John Joseph Campion

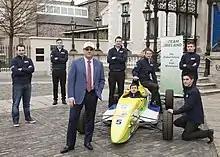
Inaugural Participants on Team Ireland Photo: Peter Houlihan

Campion helped to launch Team Ireland along with the Lord Mayor of Dublin and the President of Motorsport Ireland. The Team Ireland Foundation is a national program designed to support young drivers in the sports of rallying, racing and karting.